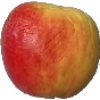
Label: Apple Red Yellow 1